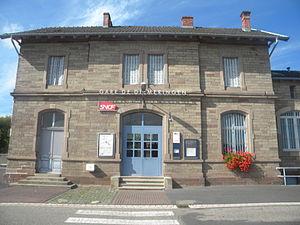
Gare de Diemeringen
La gare de Diemeringen est une gare ferroviaire française de la ligne de Mommenheim à Sarreguemines, située sur le territoire de la commune de Diemeringen, dans le département du Bas-Rhin en région Grand Est.
Diemeringen est une commune française située dans le département du Bas-Rhin, en région Grand Est.
Montbronn est une commune française du département de la Moselle en région Grand Est.